Corsican nuthatch

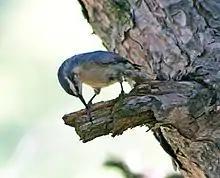
A female in the gorges of Restonica near Corte, with a dark grey crown towards the front blending rapidly into the grey-blue of the back.

The Corsican nuthatch is a small bird, measuring long with a wingspan of and a weight of . The folded wing measures , the relatively short tail measures , and the tarsus and beak measure . The head is small and the is short for a nuthatch. It is thin and blackish grey, black on its tip. The eyes are black, the legs and toes are light brown.